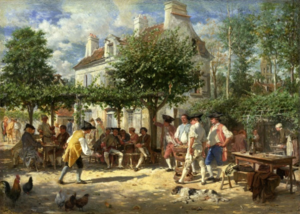
Poissy est une commune française du département des Yvelines en région Île-de-France.